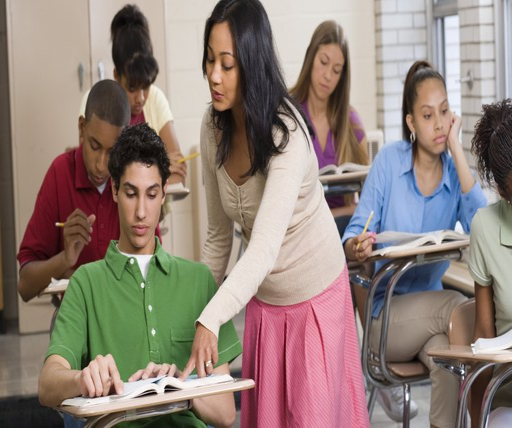
grades give students an opportunity to receive clear feedback from teachers .